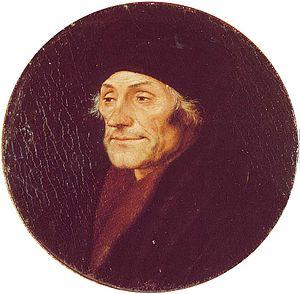
Novum Instrumentum omne est la première édition imprimée du Nouveau Testament en grec. Elle a été compilée par Érasme et imprimée par Johann Froben de Bâle. Quoique la première « version imprimée » du Nouveau Testament en grec fût la Bible polyglotte d'Alcalá, celle-ci, réservée aux érudits, ne fut rendue publique qu'ensuite. Érasme a consulté plusieurs manuscrits grecs conservés à Bâle, mais pour certains versets de l'Apocalypse, il ne disposait que de la Vulgate Latine.